John Donaldson (pitcher)

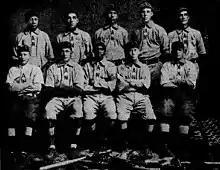
1914 All Nations Team

Donaldson and his ball-clubs prior to the organization of the Negro National League in 1920 played ball all year round, both in the Midwest and venues as far west as Los Angeles as far east as Palm Beach, Florida.